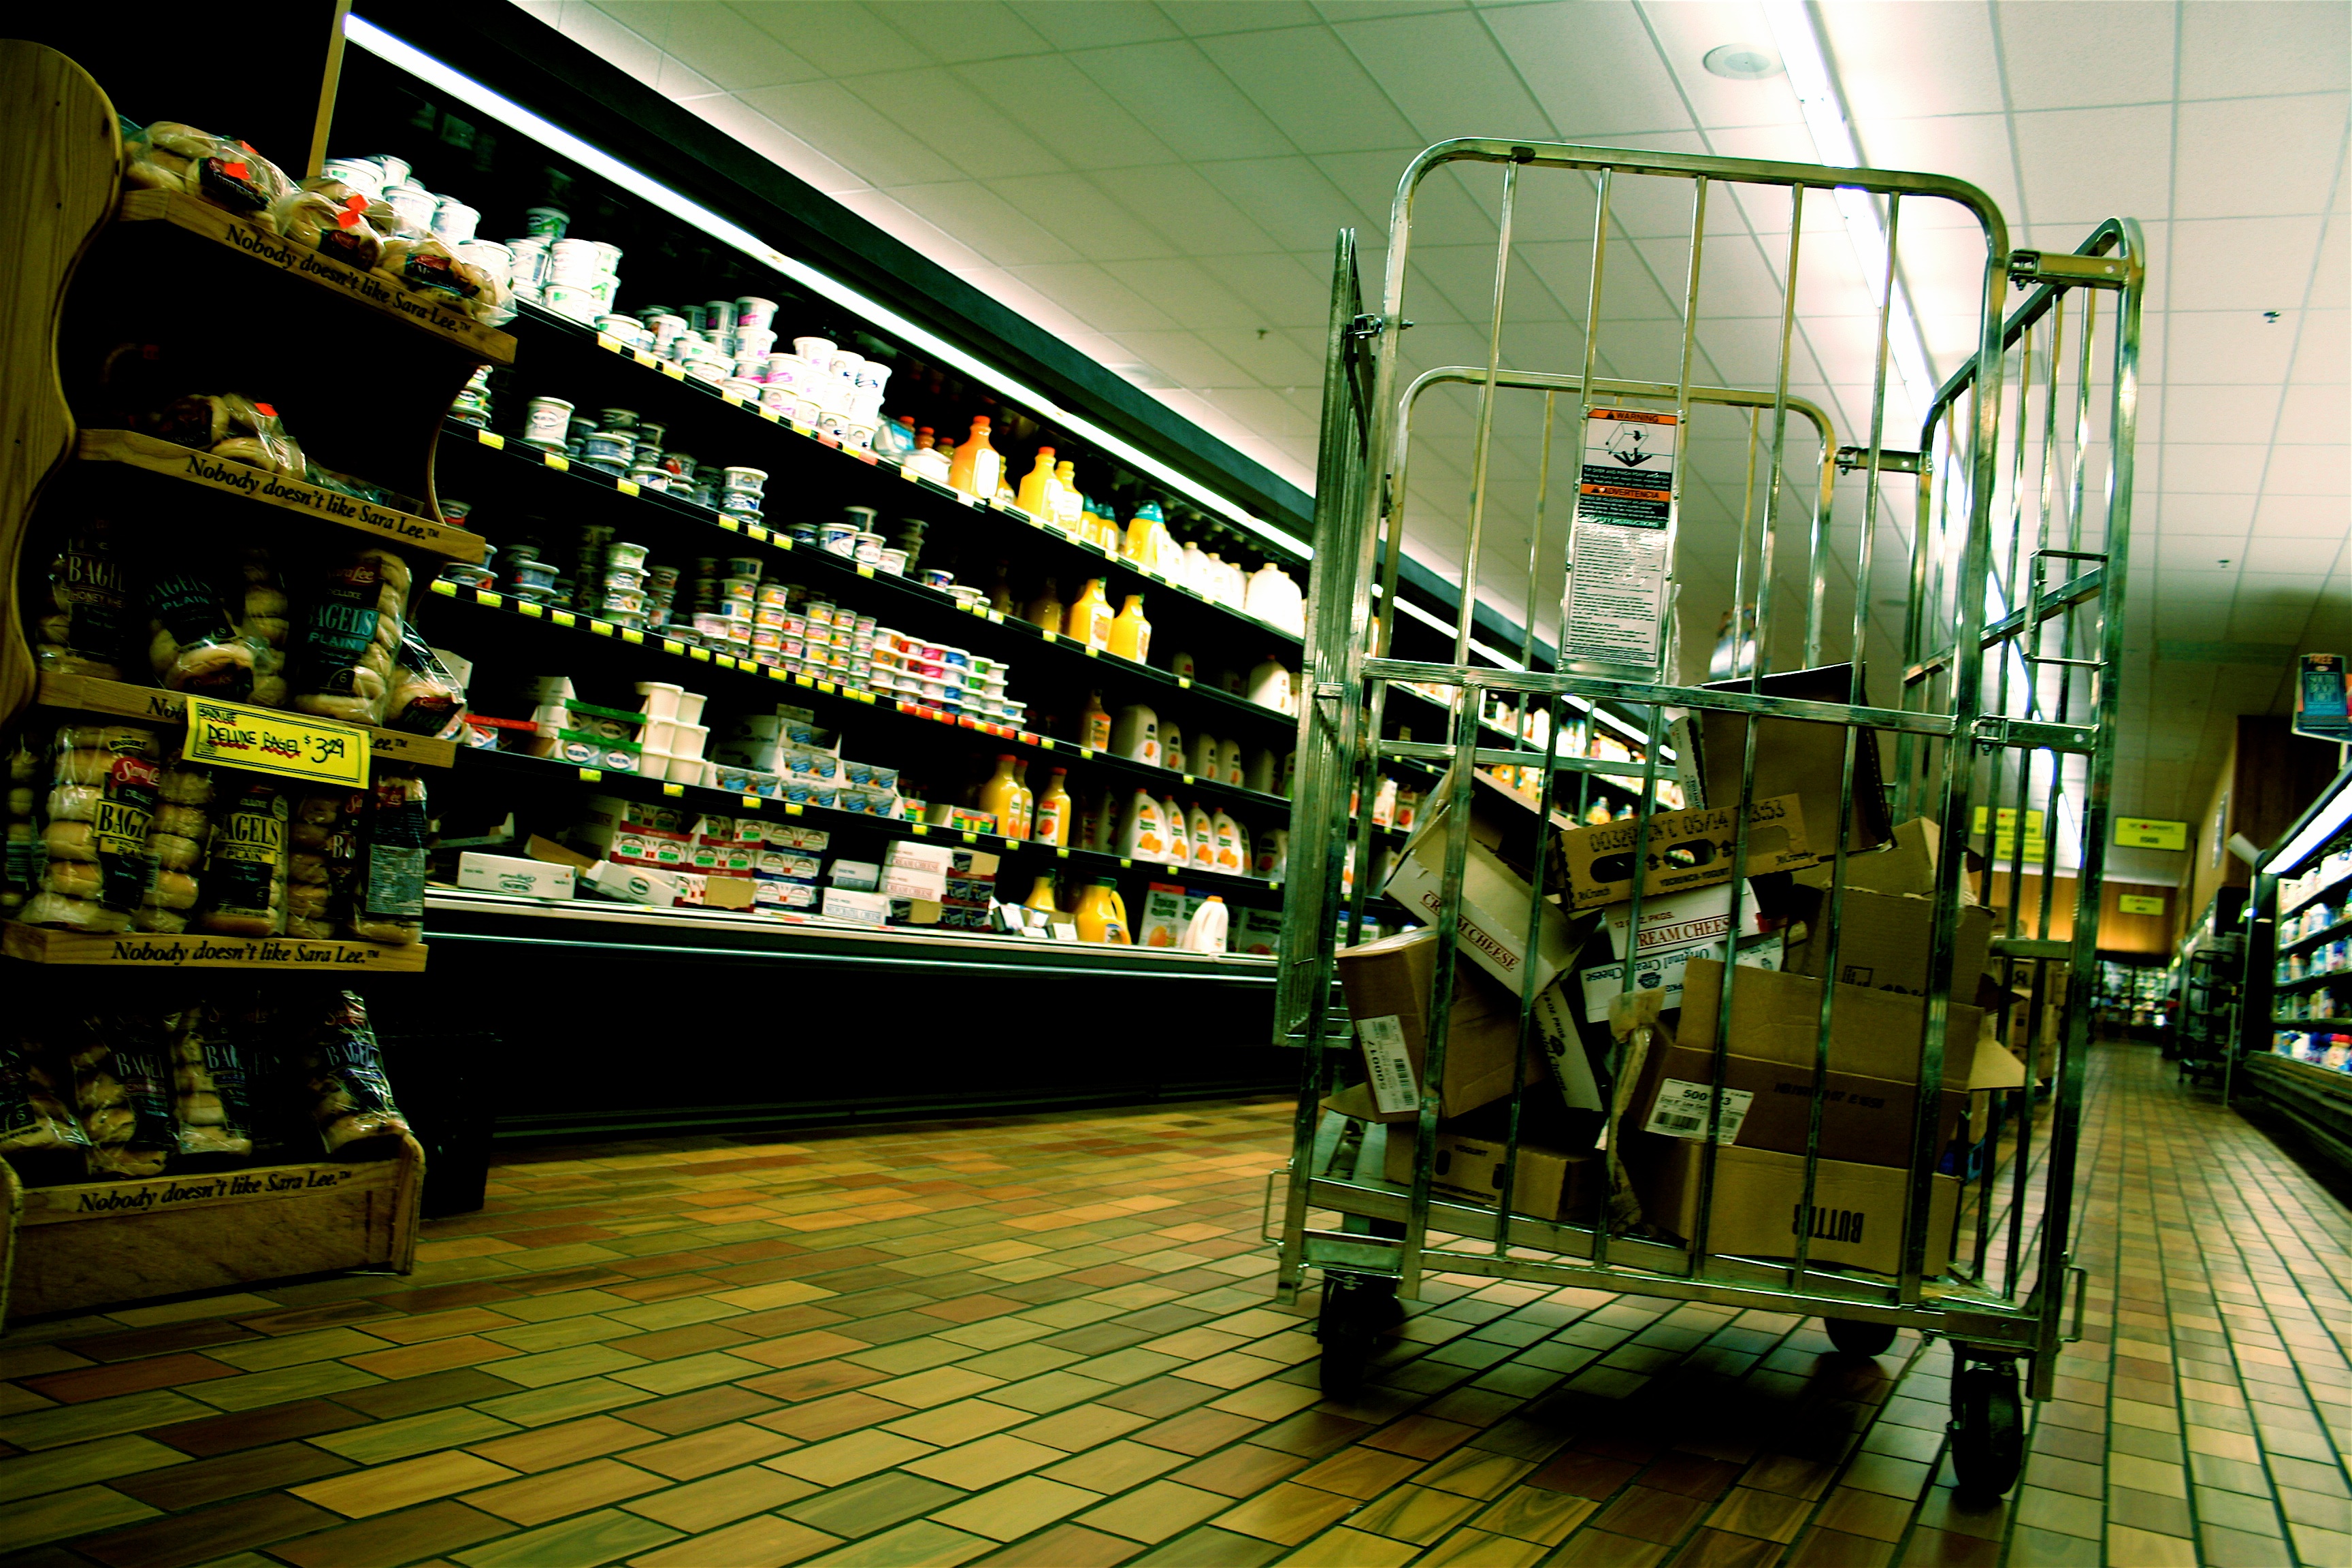
building, supermarket, urban area